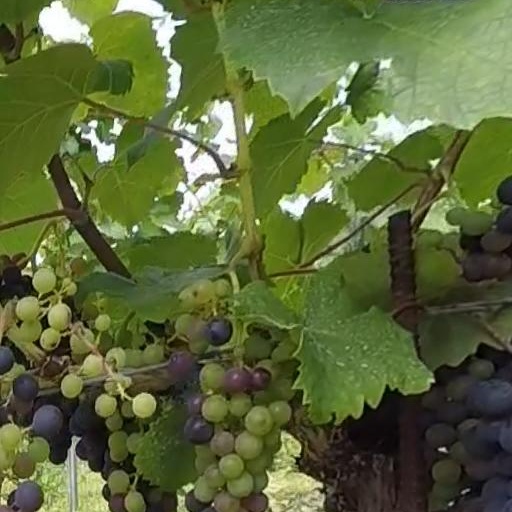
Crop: grape